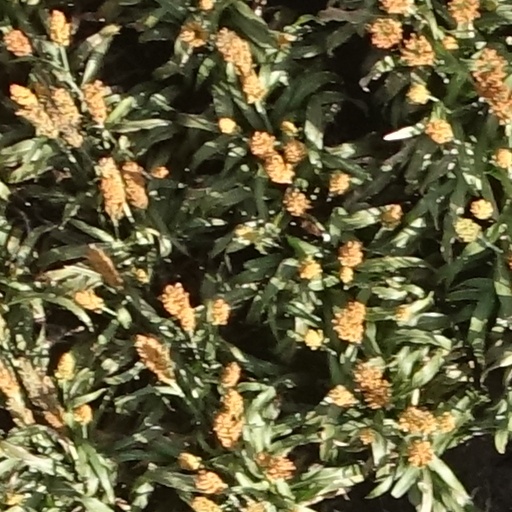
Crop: sorghum